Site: brandenburg
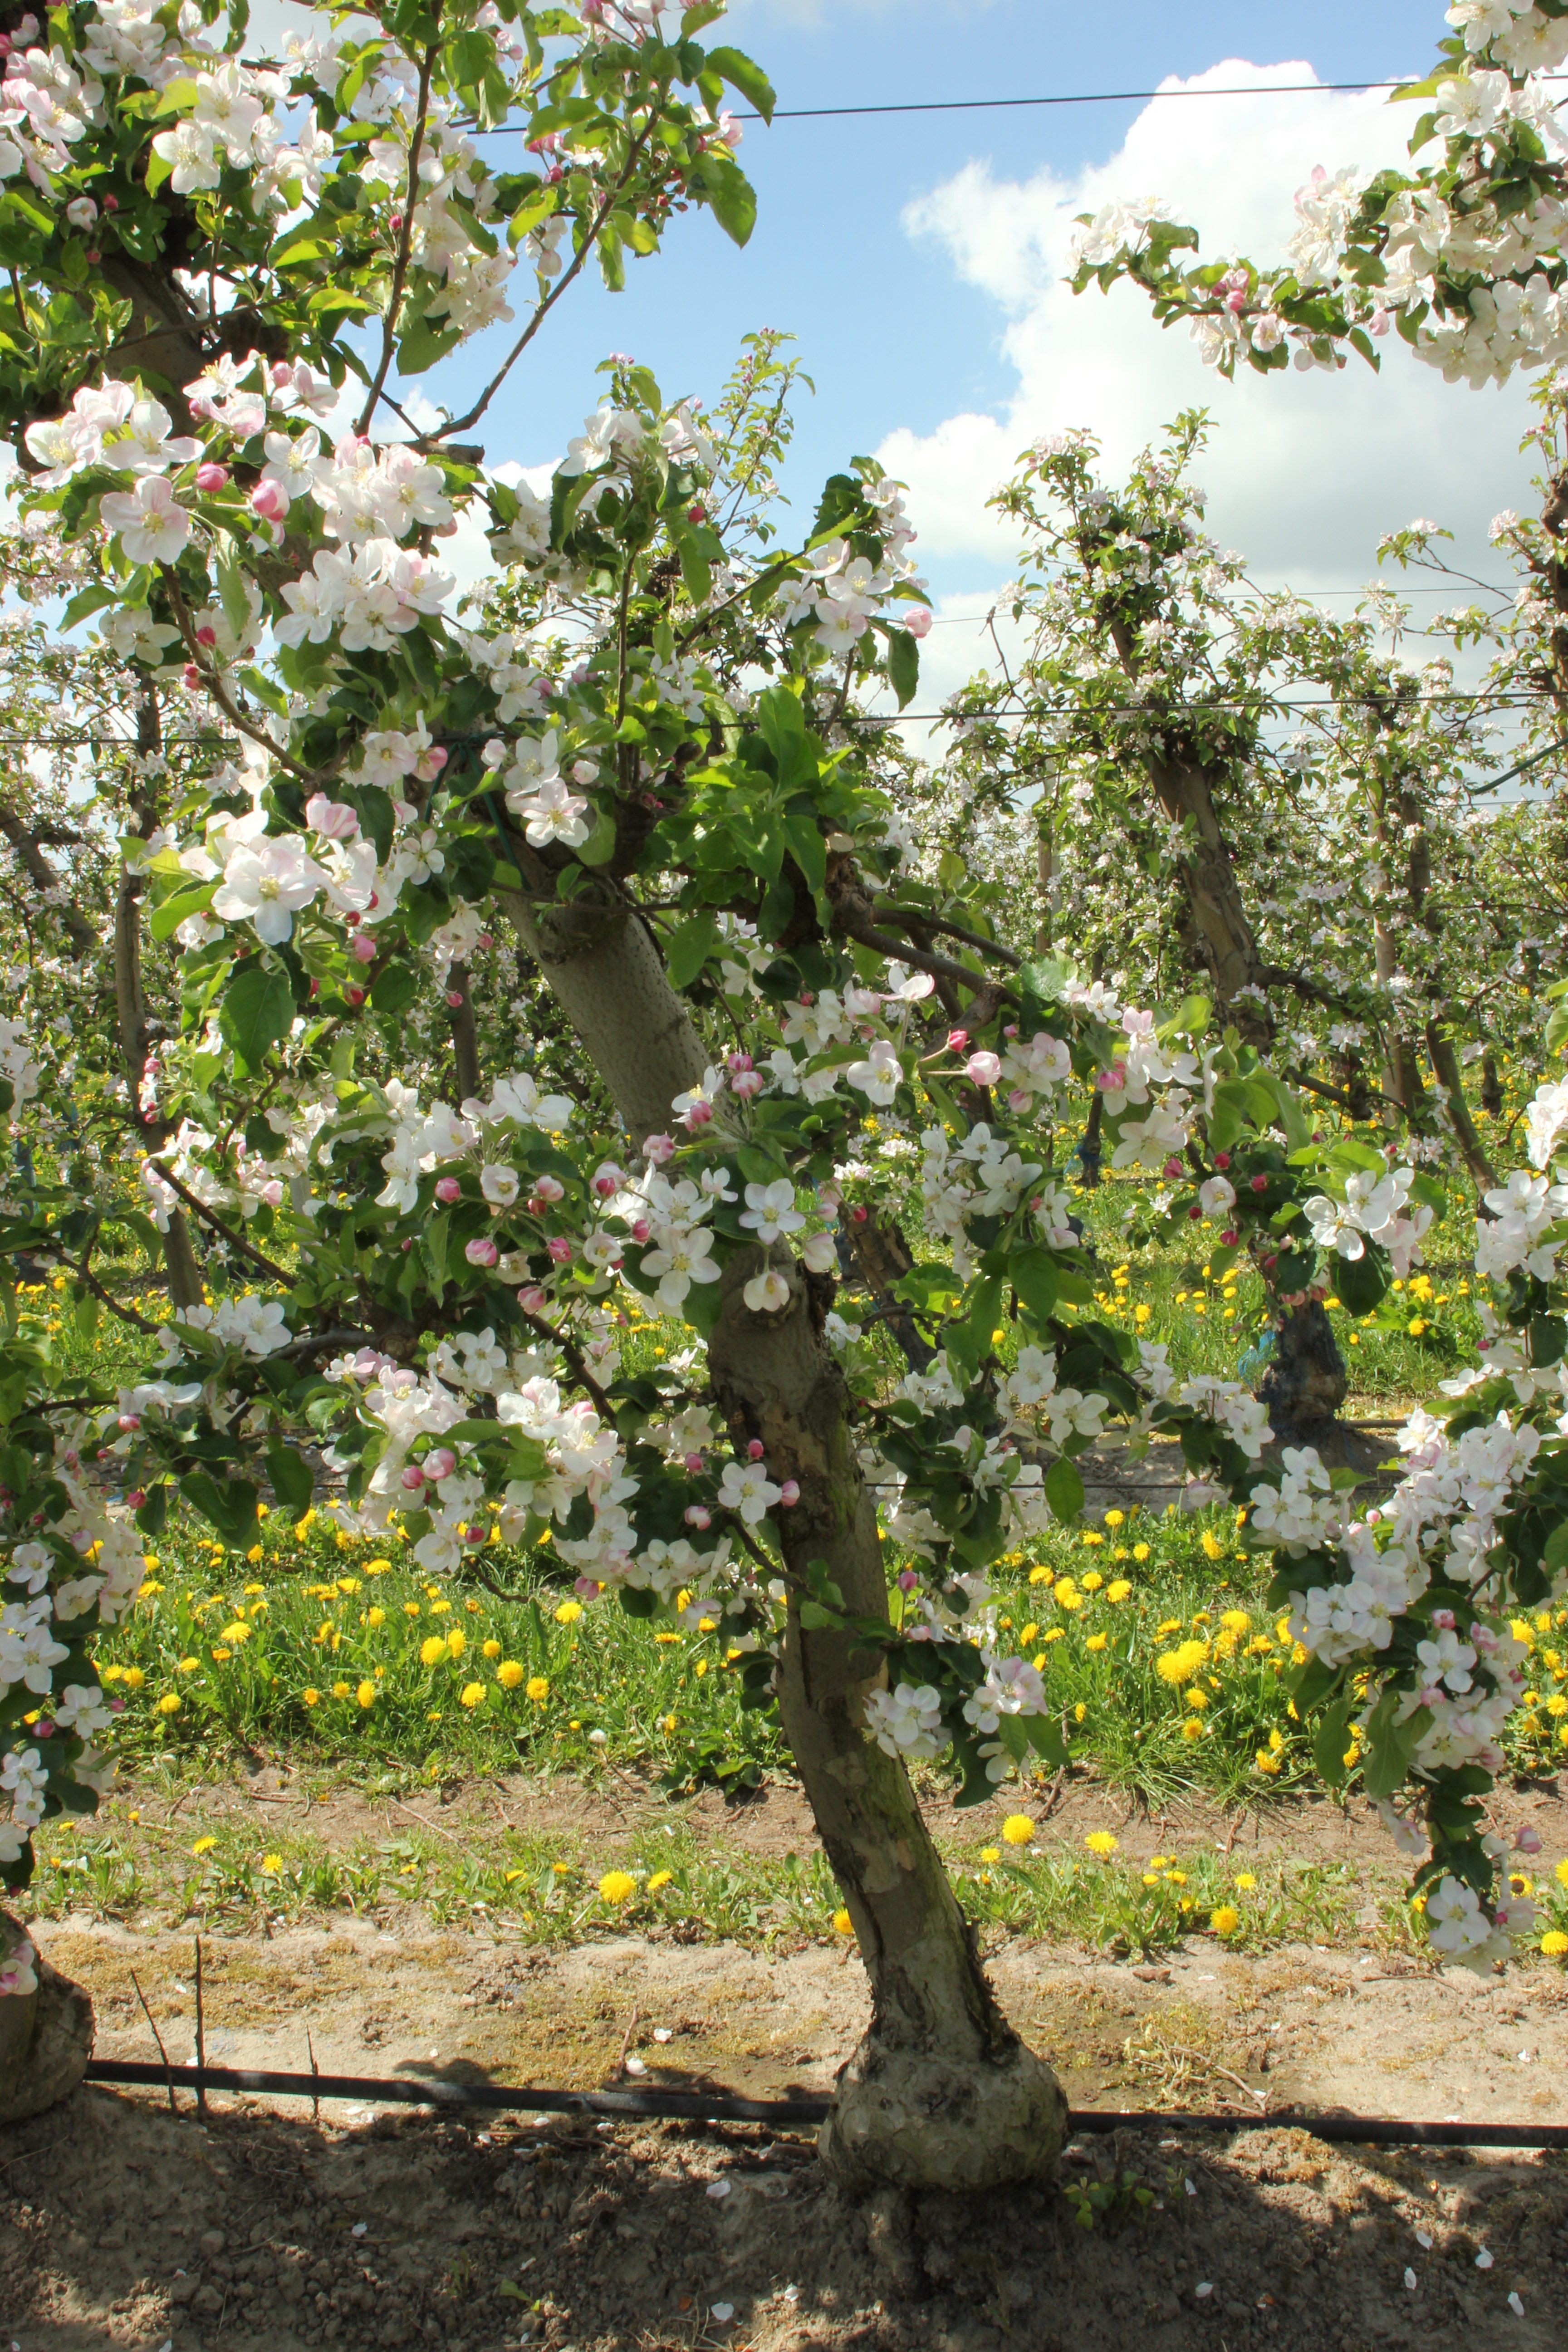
Growth stage (BBCH 65): Flowering